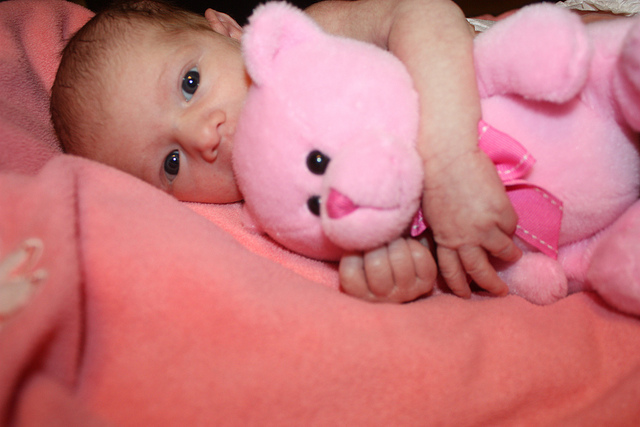
user: Given an image and a question. Answer the question in a short answer. Question: How old is this child? Short Answer:
assistant: 6 months